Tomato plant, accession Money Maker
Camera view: tilt-top (135 deg); turntable rotation: 90 degrees
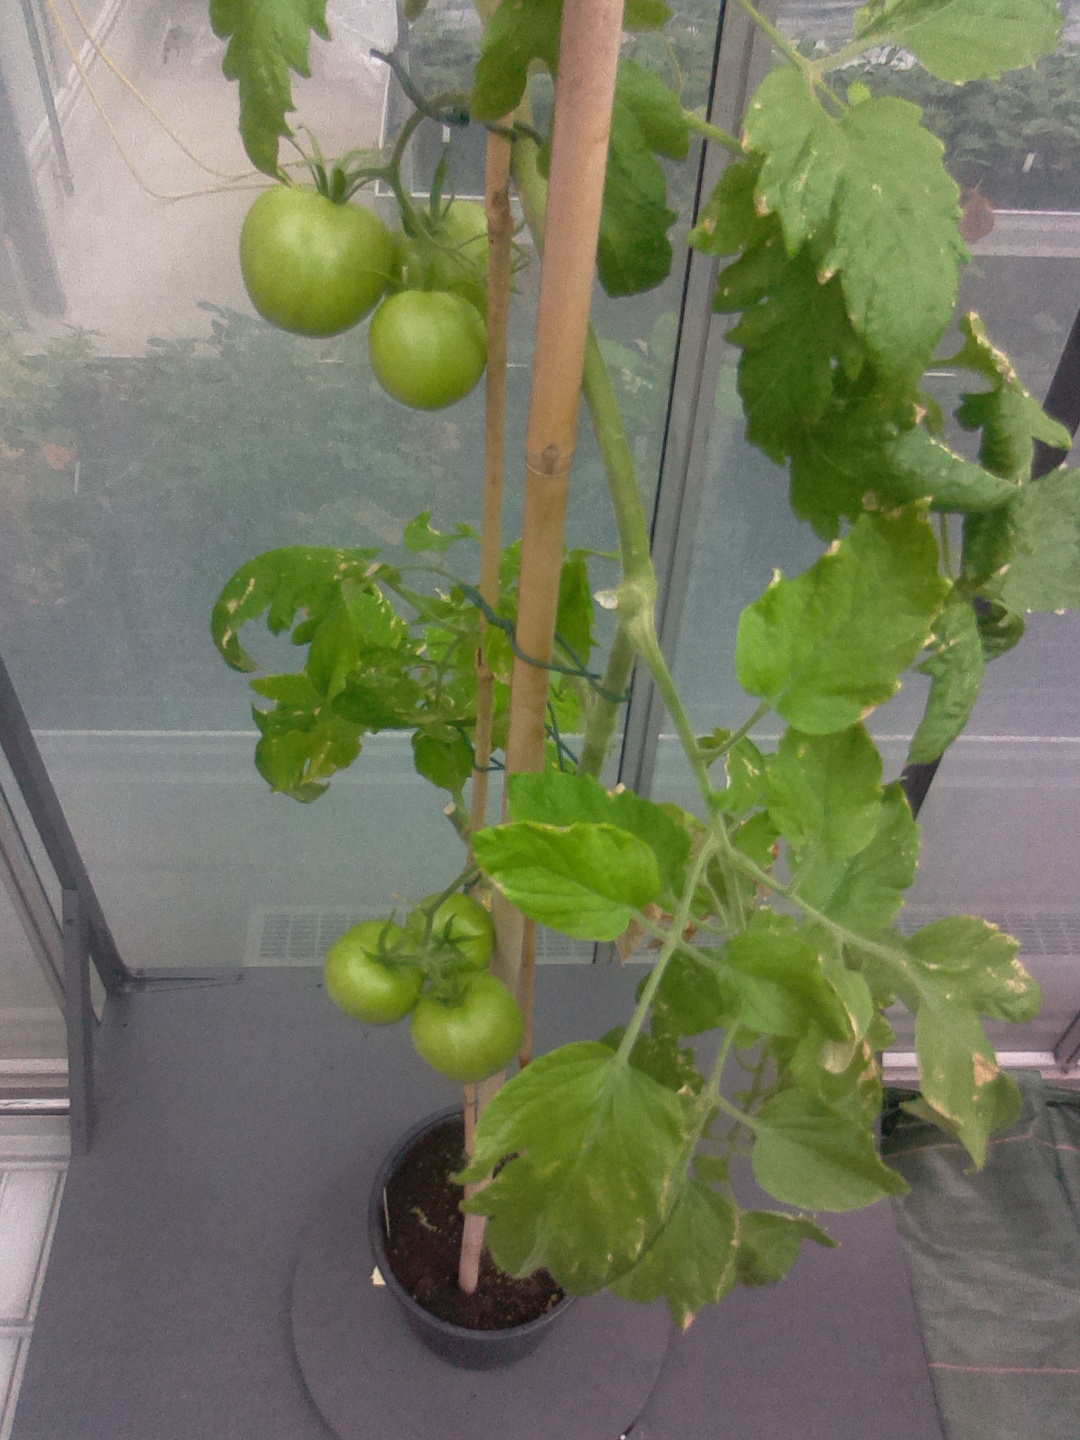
BBCH growth stage 79: 90% -100% of final fruit size